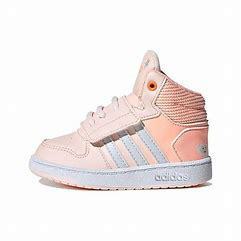
Brand: adidas
Model: neo Adidas NEO Hoops 2 Mid